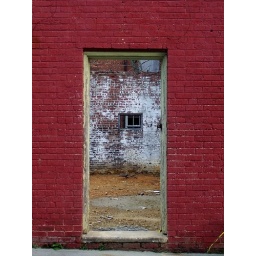
A window in a window in a door